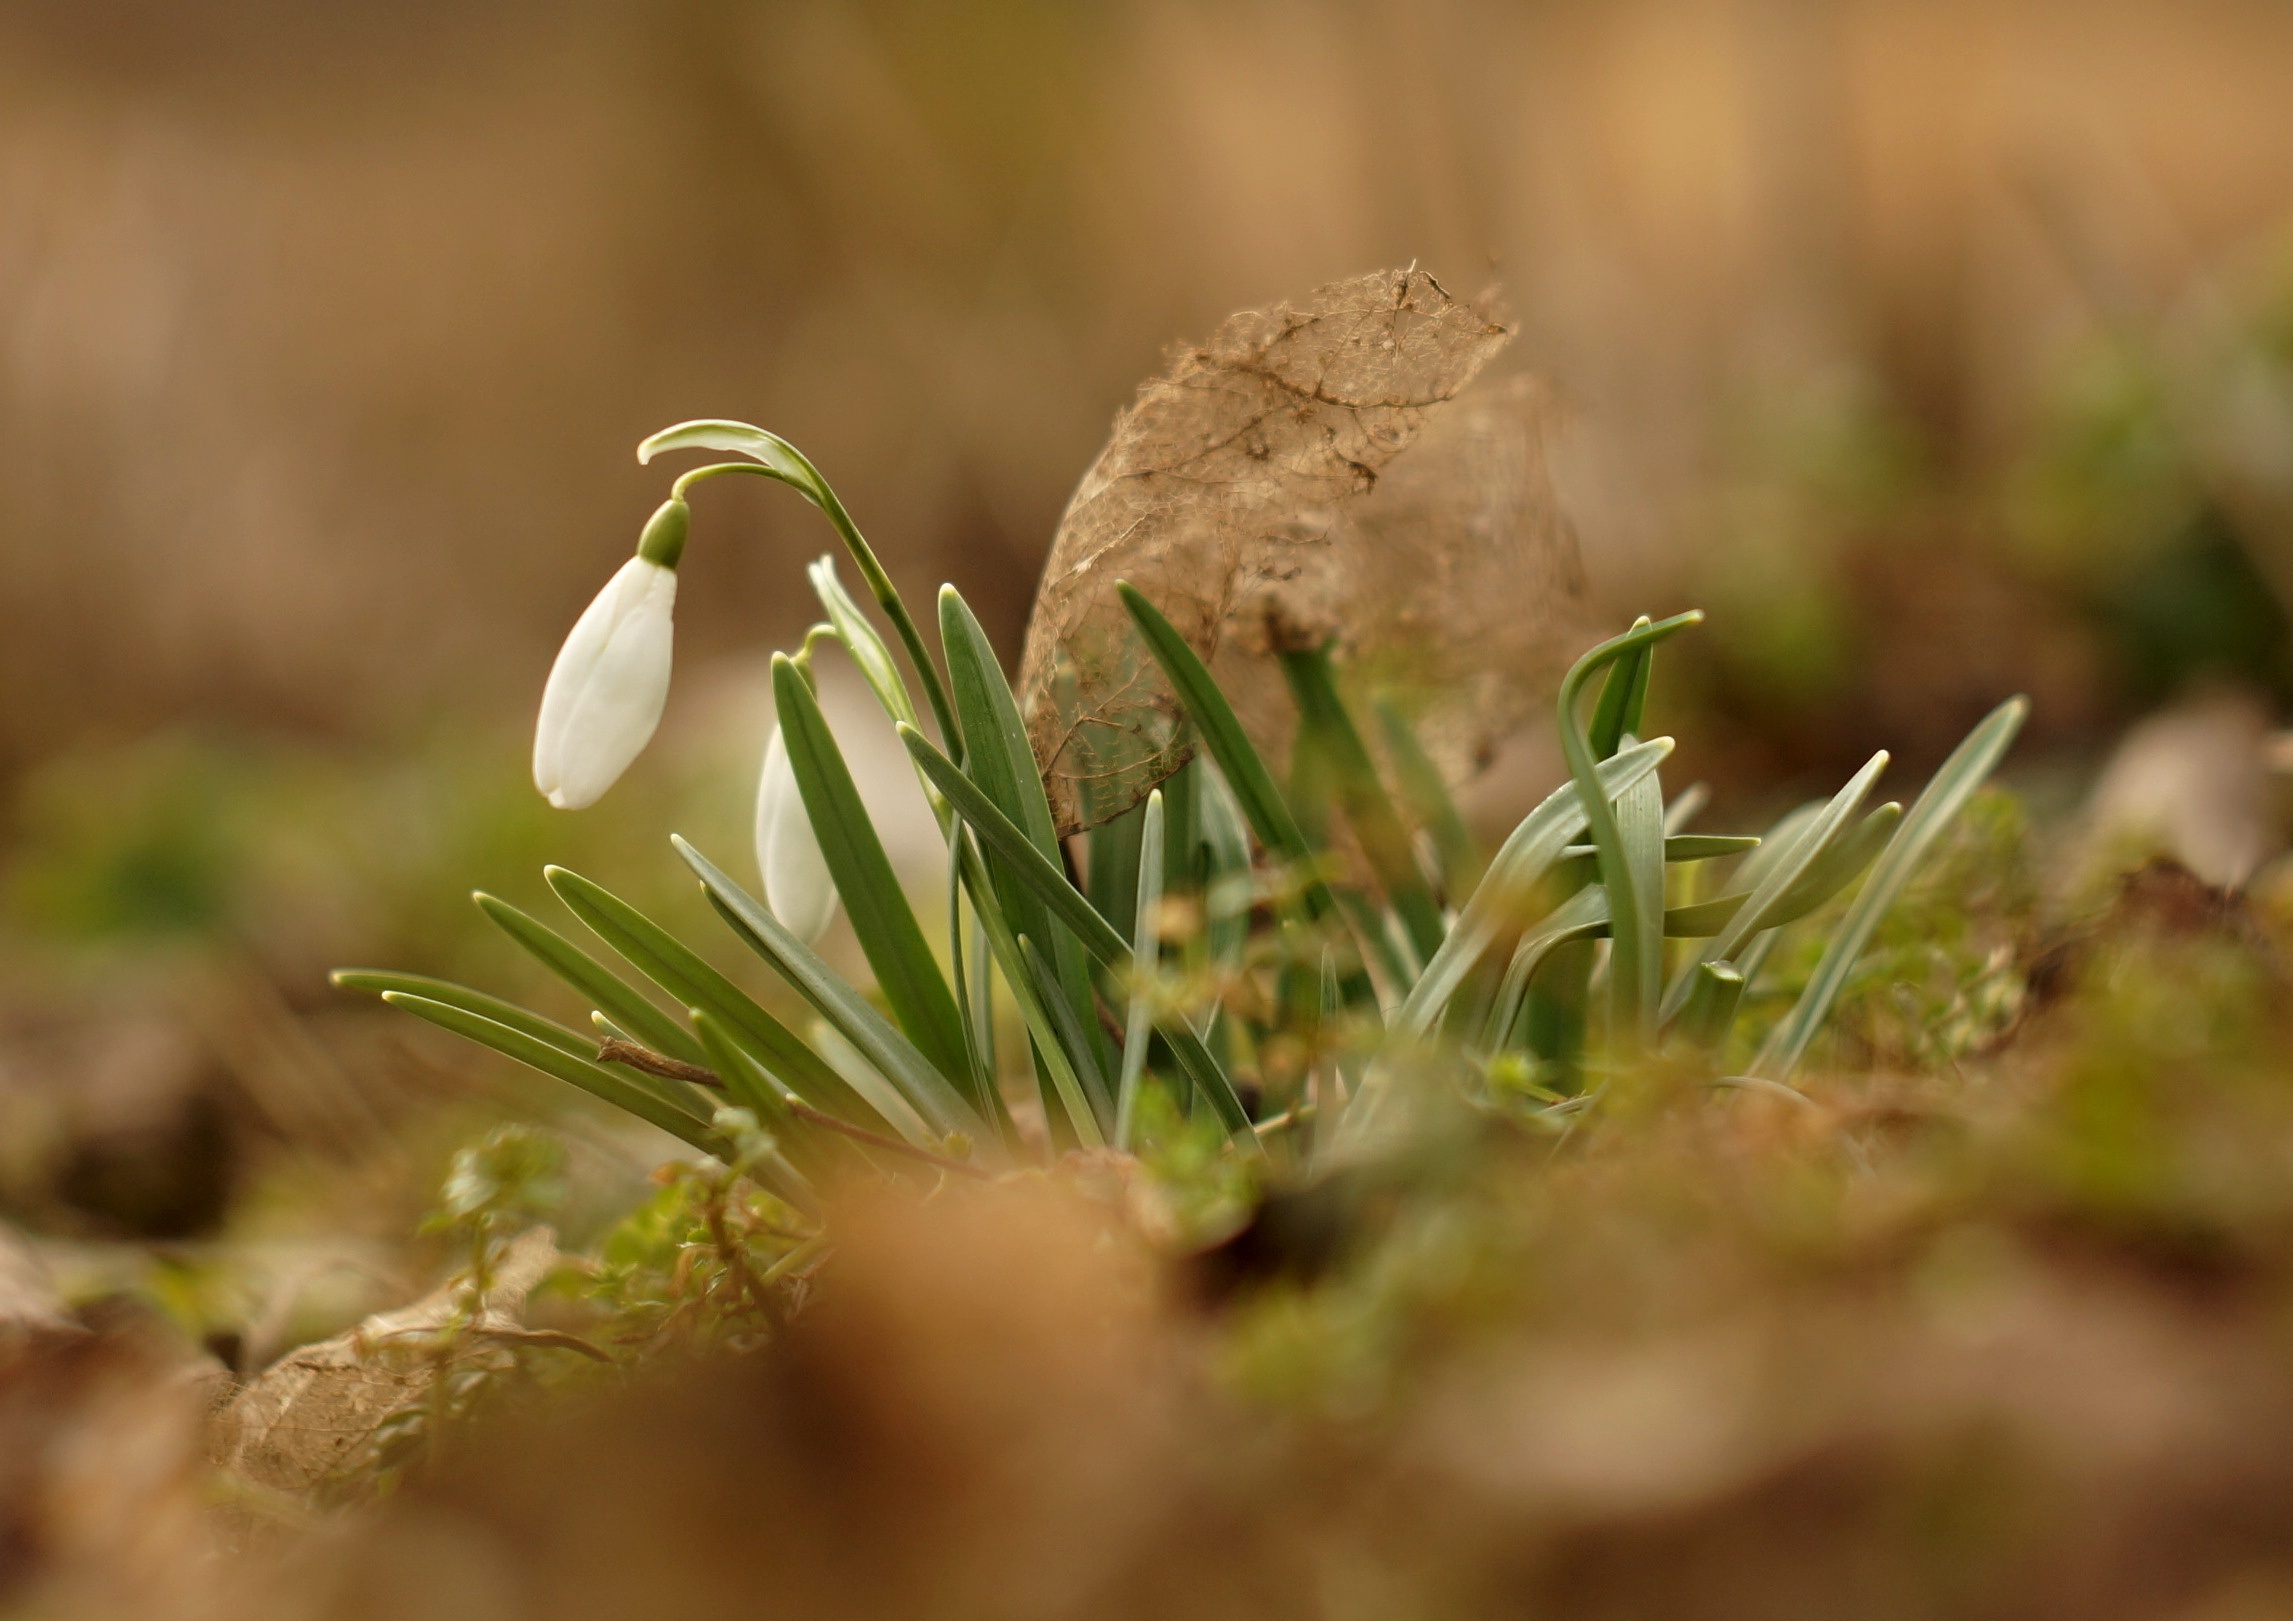
tree, nature, grass, branch, plant, white, lawn, photography, sunlight, leaf, flower, spring, green, macro, autumn, botany, flora, fauna, plants, wildflower, flowers, close up, beauty, snowdrop, vernal, snowdrops, macro photography, flowering plant, grass family, land plant